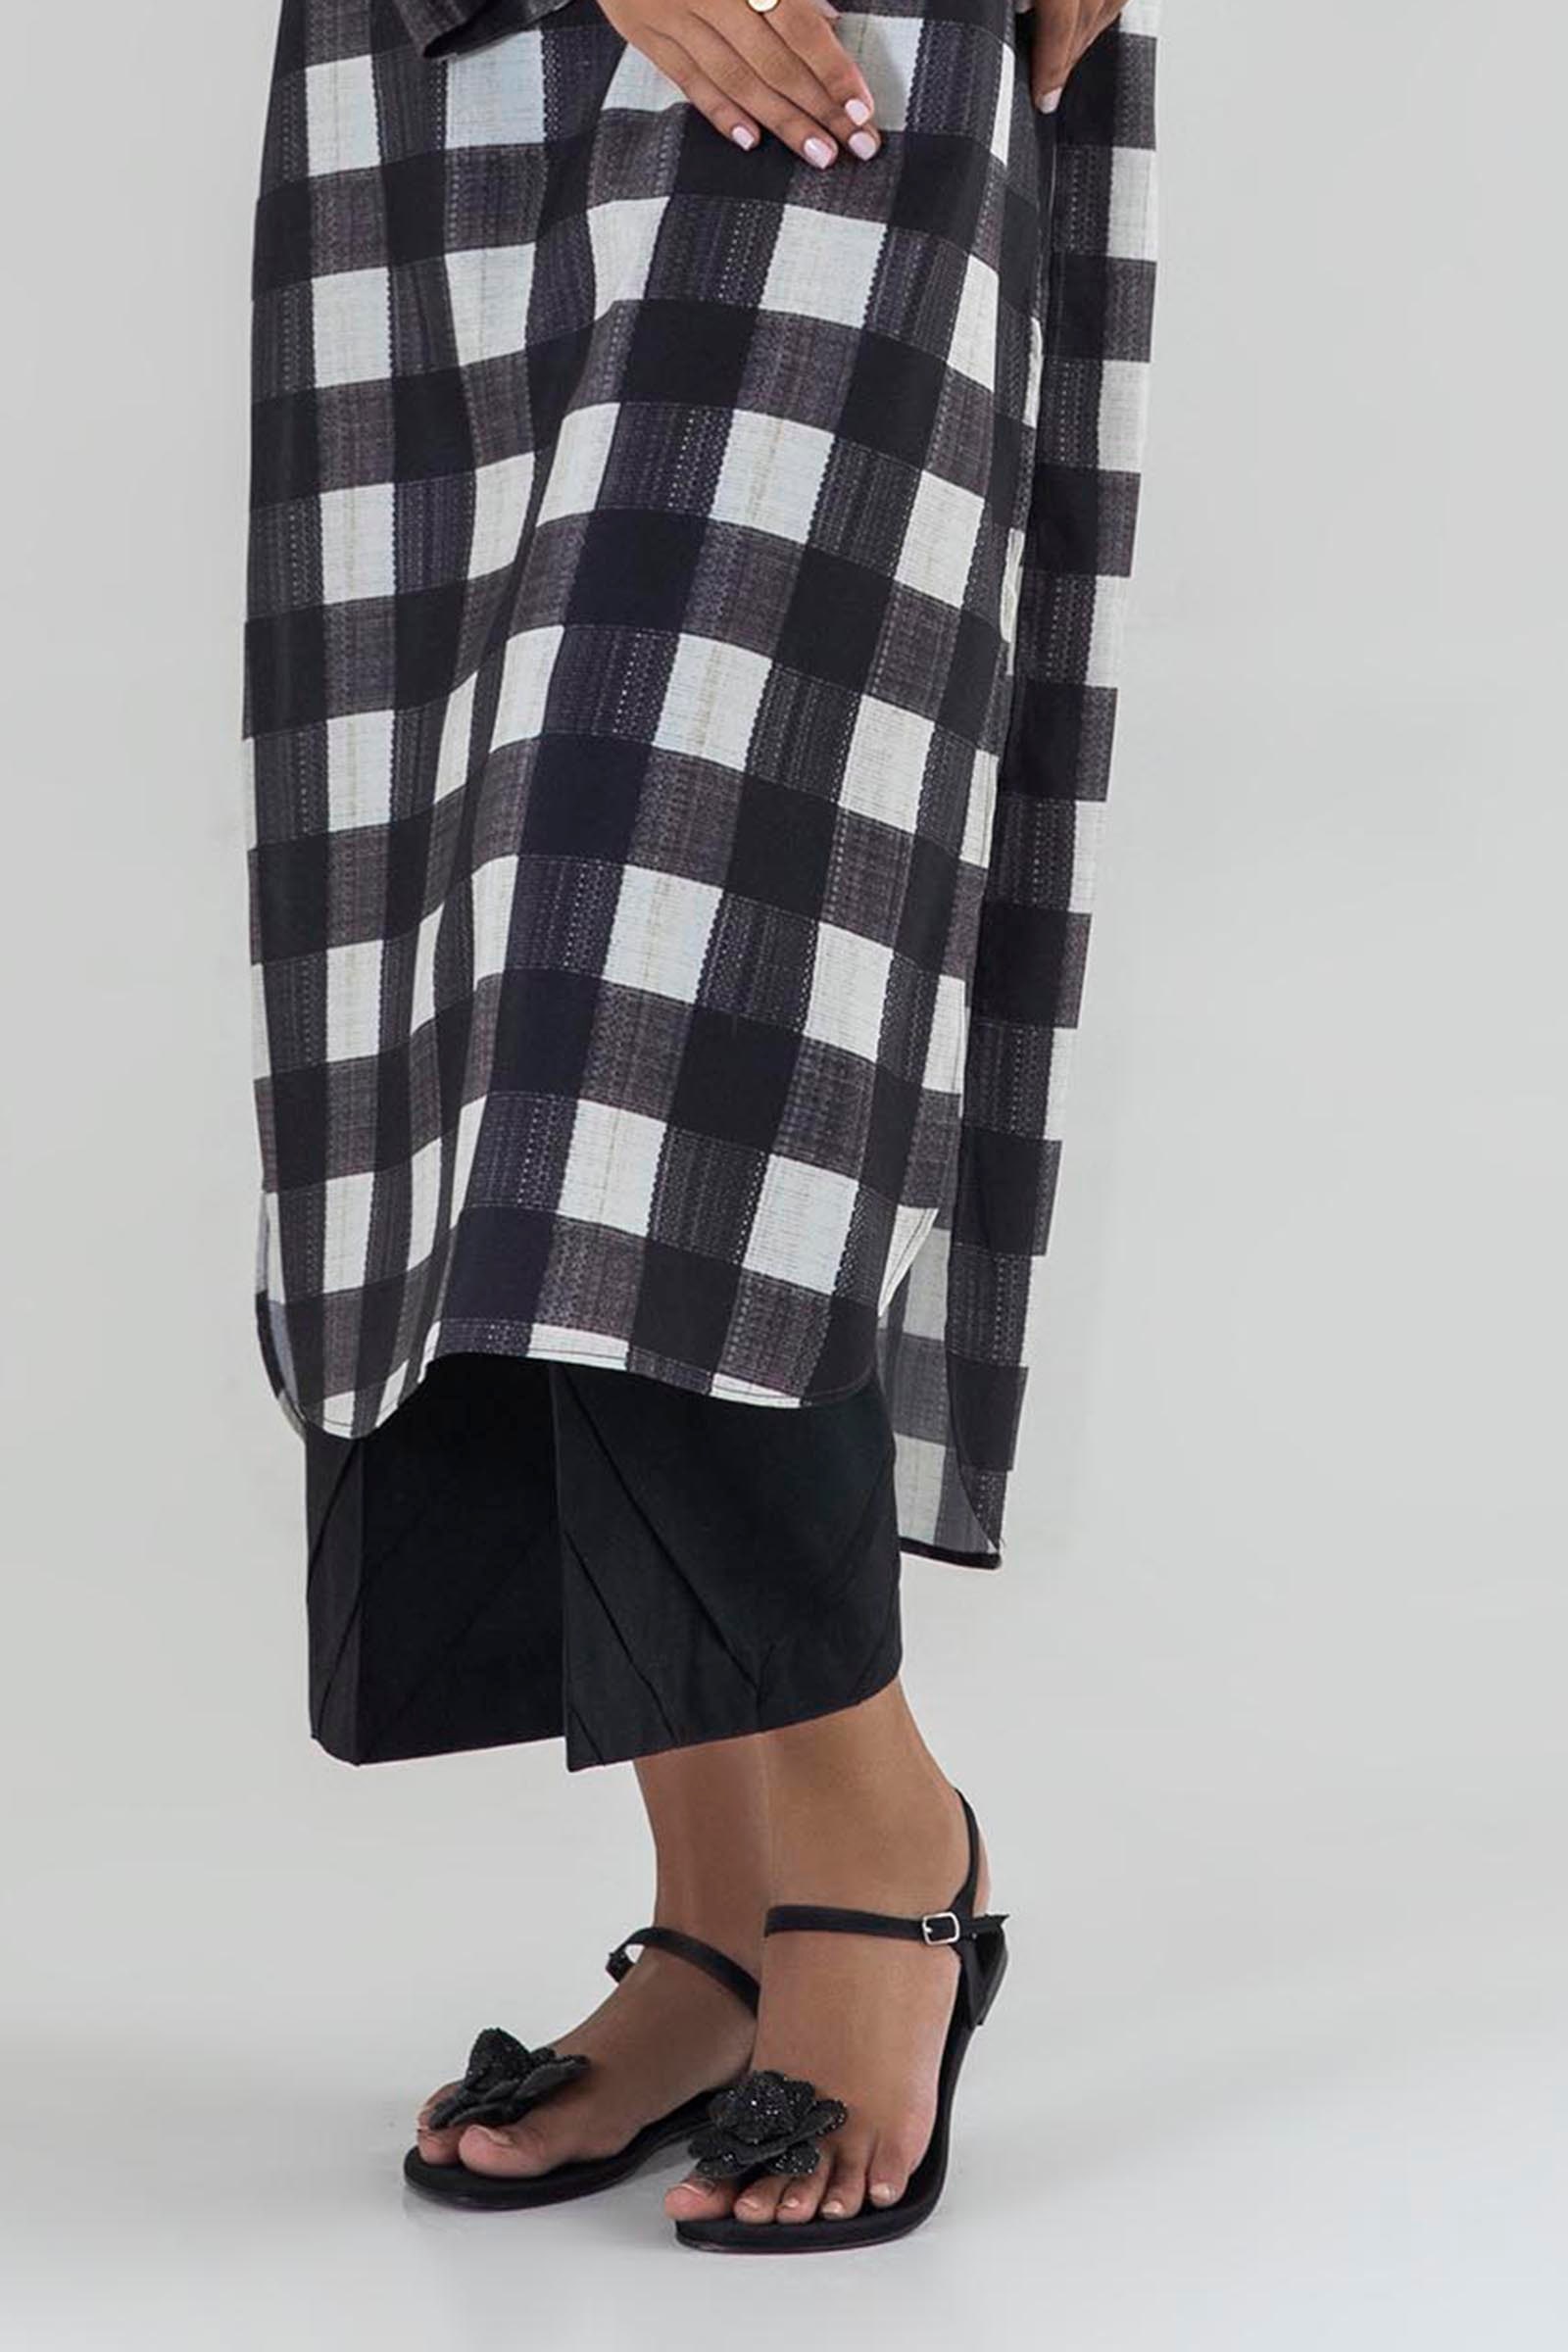
black white check cotton tunic dress